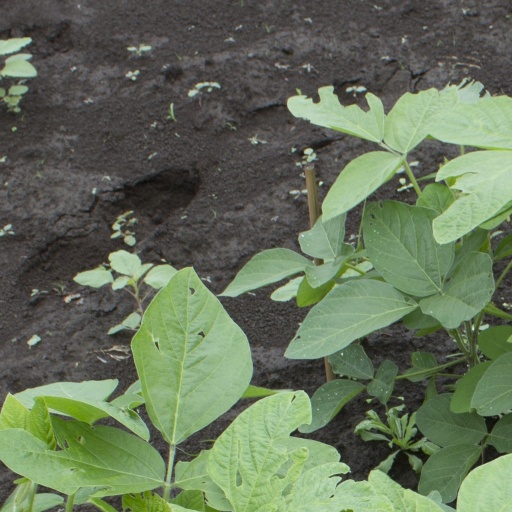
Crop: soybean